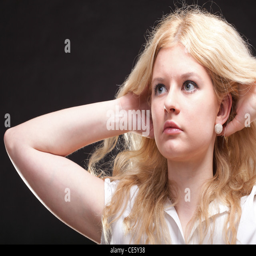
blonde woman with her hair blowing in the wind